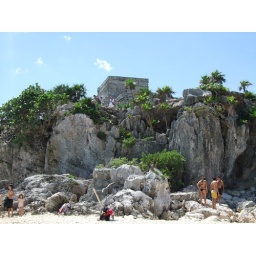
The castle above the beach